Subhash Chandra Singh

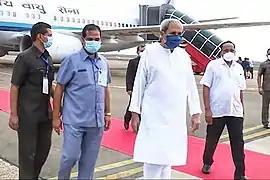

From 1990 to 2012, he was the face of the communist movement in Odisha. Due to incompetent leadership and internal disputes within CPIM, he joined BJD (Biju Janta Dal) in July 2013. At the time CPIM was directly supporting BJD government in Odisha. BJD Chief and Odisha CM Sri Naveen Patnaik personally welcomed Mr.Singh to Biju Janta Dal and said "He is a asset for the Party".